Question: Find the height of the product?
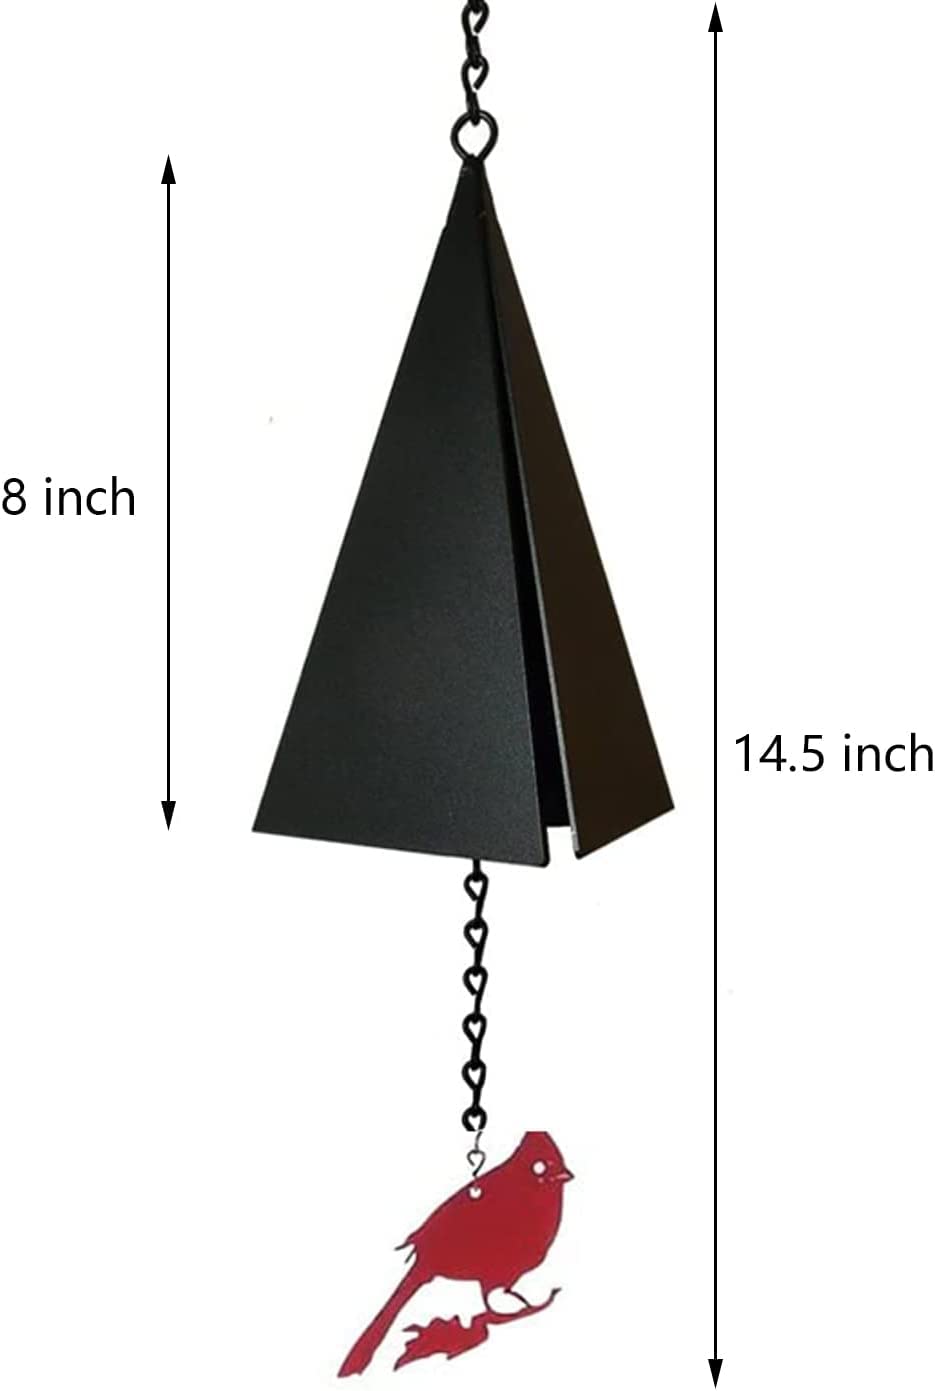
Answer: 14.5 inch